W. G. Grace

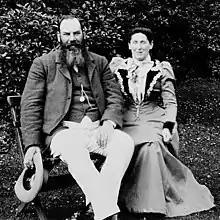
Grace with his wife Agnes, c. 1900

By the time of his fiftieth birthday in July 1898, Grace had developed a somewhat corpulent figure and had lost his former agility, which meant he was no longer a competent fielder. He remained a very good batsman and at need a useful slow bowler, but he was clearly entering the twilight of his career and was now generally referred to as "The Old Man". As a special occasion, the MCC committee arranged the 1898 Gentlemen v Players match to coincide with his fiftieth birthday and he celebrated the event by scoring 43 and 31*, though handicapped by lameness and an injured hand.